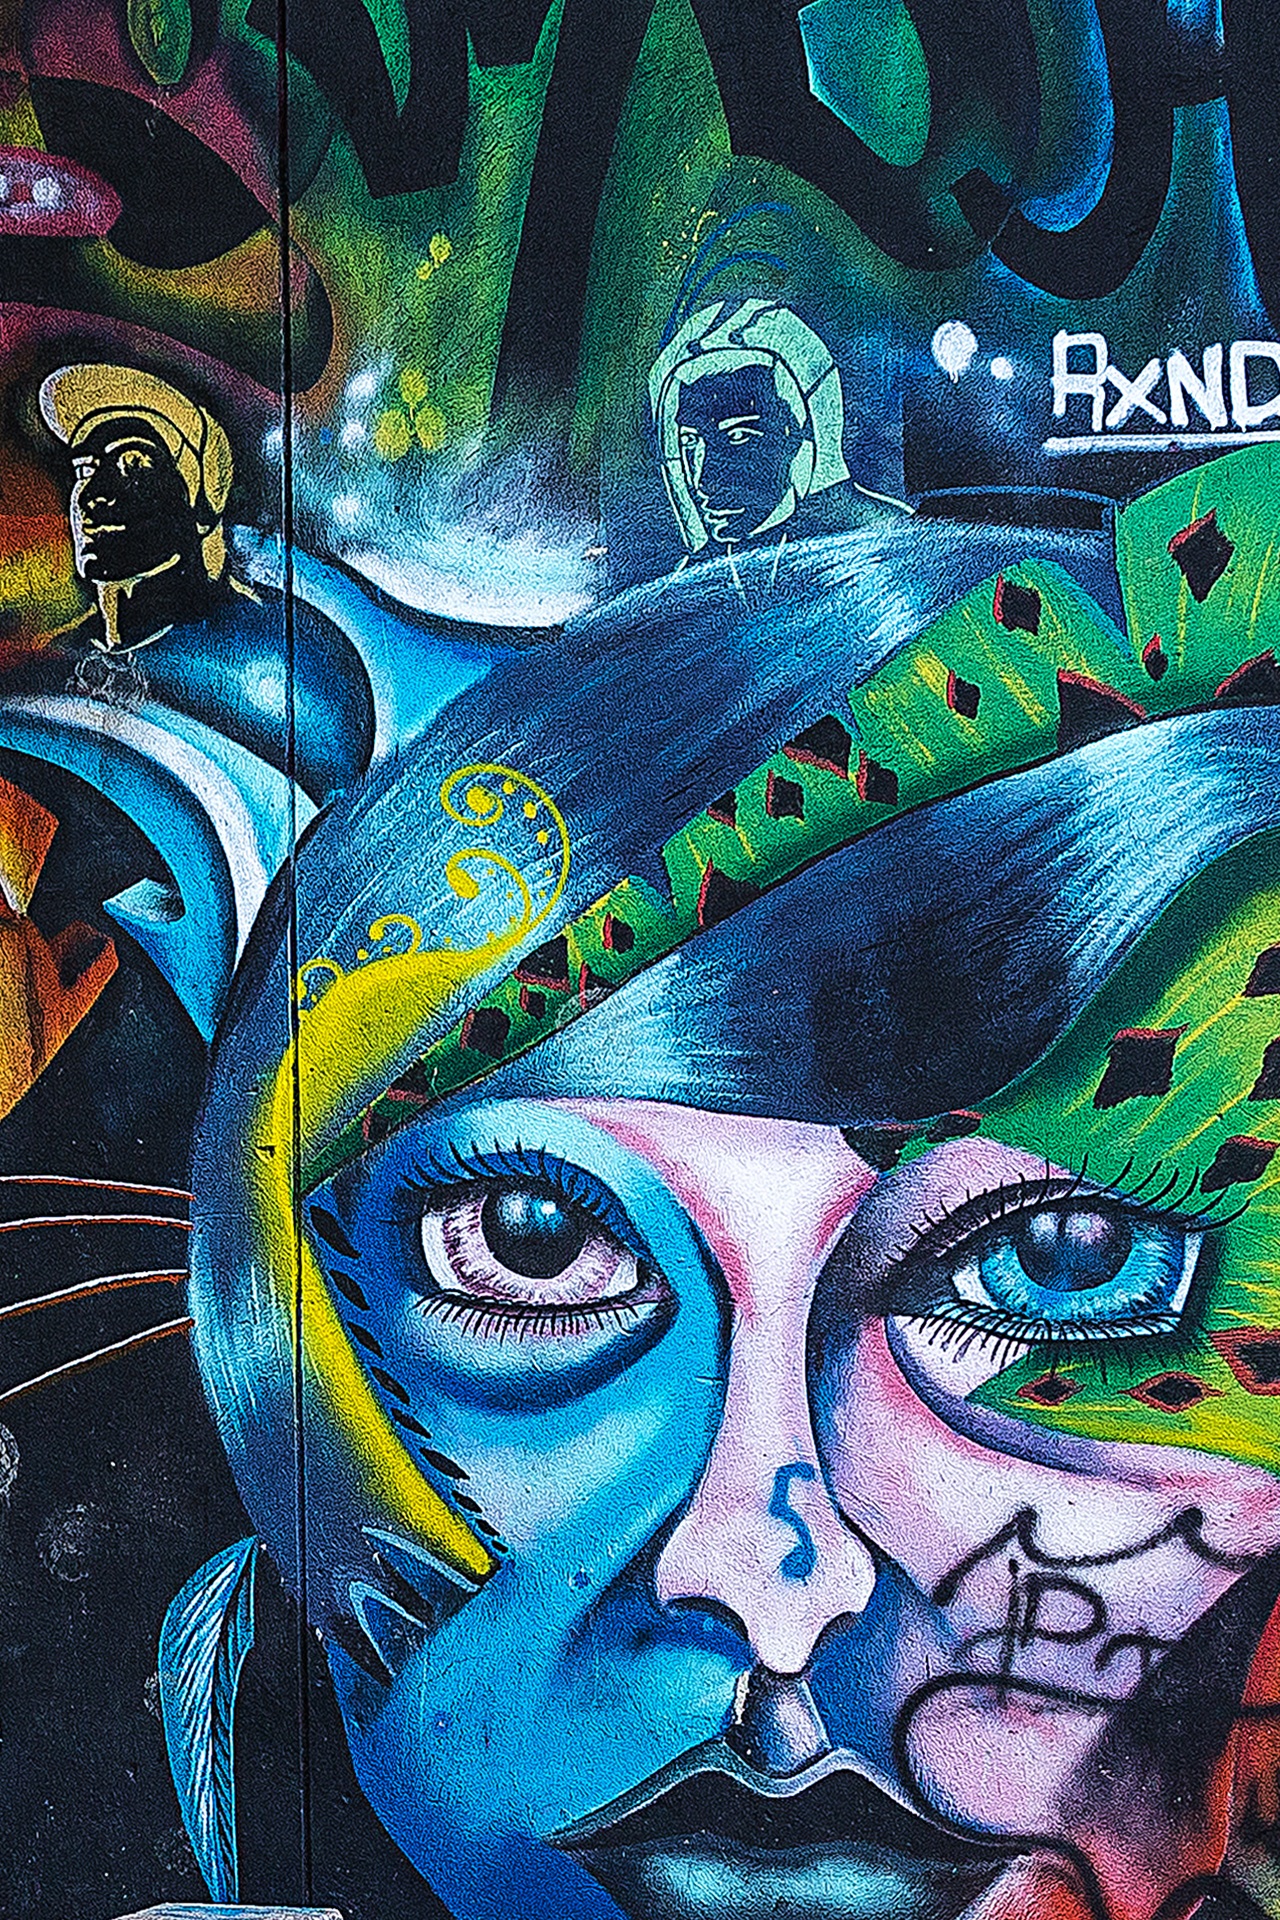
building, city, urban, artistic, facade, grunge, graffiti, street art, face, art, background, illustration, mural, spray paint, painted, tags, tagging, graffiti wall, graffiti art, modern art, psychedelic art